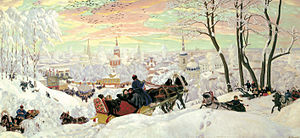
Boris Kustodijev / Galleri
Boris Mikhajlovitj Kustodijev var en russisk maler.